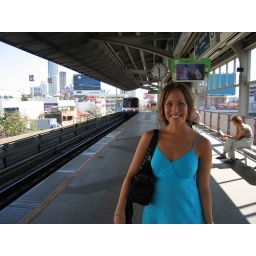
waiting for sky train in Bangkok